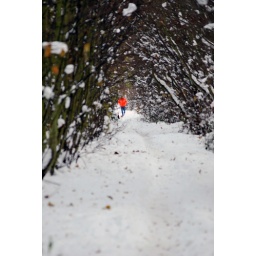
a random man walking his dog at 8:55am near the dodwroth train tracks.